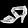
Label: Sandal